Zeng Jing

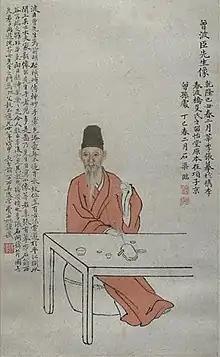
Portrait of Zeng Jing

Zeng Jing (courtesy name Bochen 波臣); ca. 1564 – 1647 was a Chinese painter during the Ming Dynasty (1368–1644). He was best known as a portrait painter.